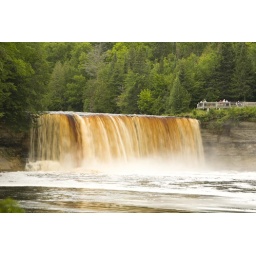
Platforms provide great views of the 200-foot-wide wall of frothing water in Tahquamenon Falls State Park. Photographer: Jason Lindsey